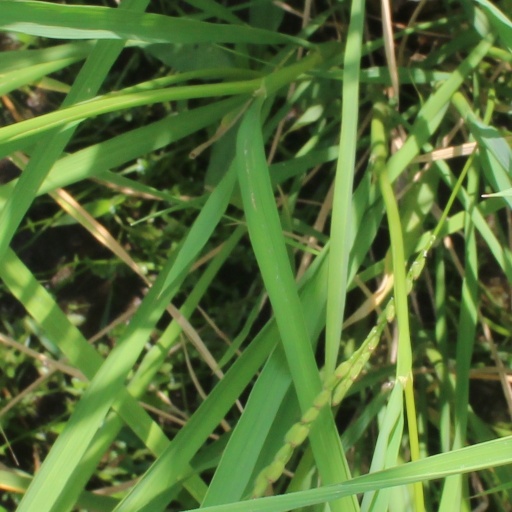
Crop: rice